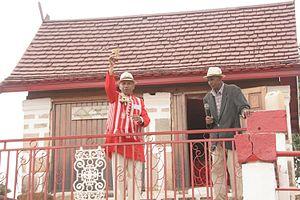
Alamady
Le Nouvel An malgache est une fête nationale et populaire en voie de résurgence depuis le début des années 1990. Cette fête a été célébrée en cachette par nombre de Malgaches à la suite de son abolition officielle par l'autorité coloniale française en 1897, qui l'a jugée d'être une institution ancestrale entretenant dans le cœur, mais aussi dans l'esprit des Malgaches, des valeurs culturelles malgaches telles que l'attachement aux terres ancestrales, la conception malgache de l'univers ainsi que la solidarité malgache.